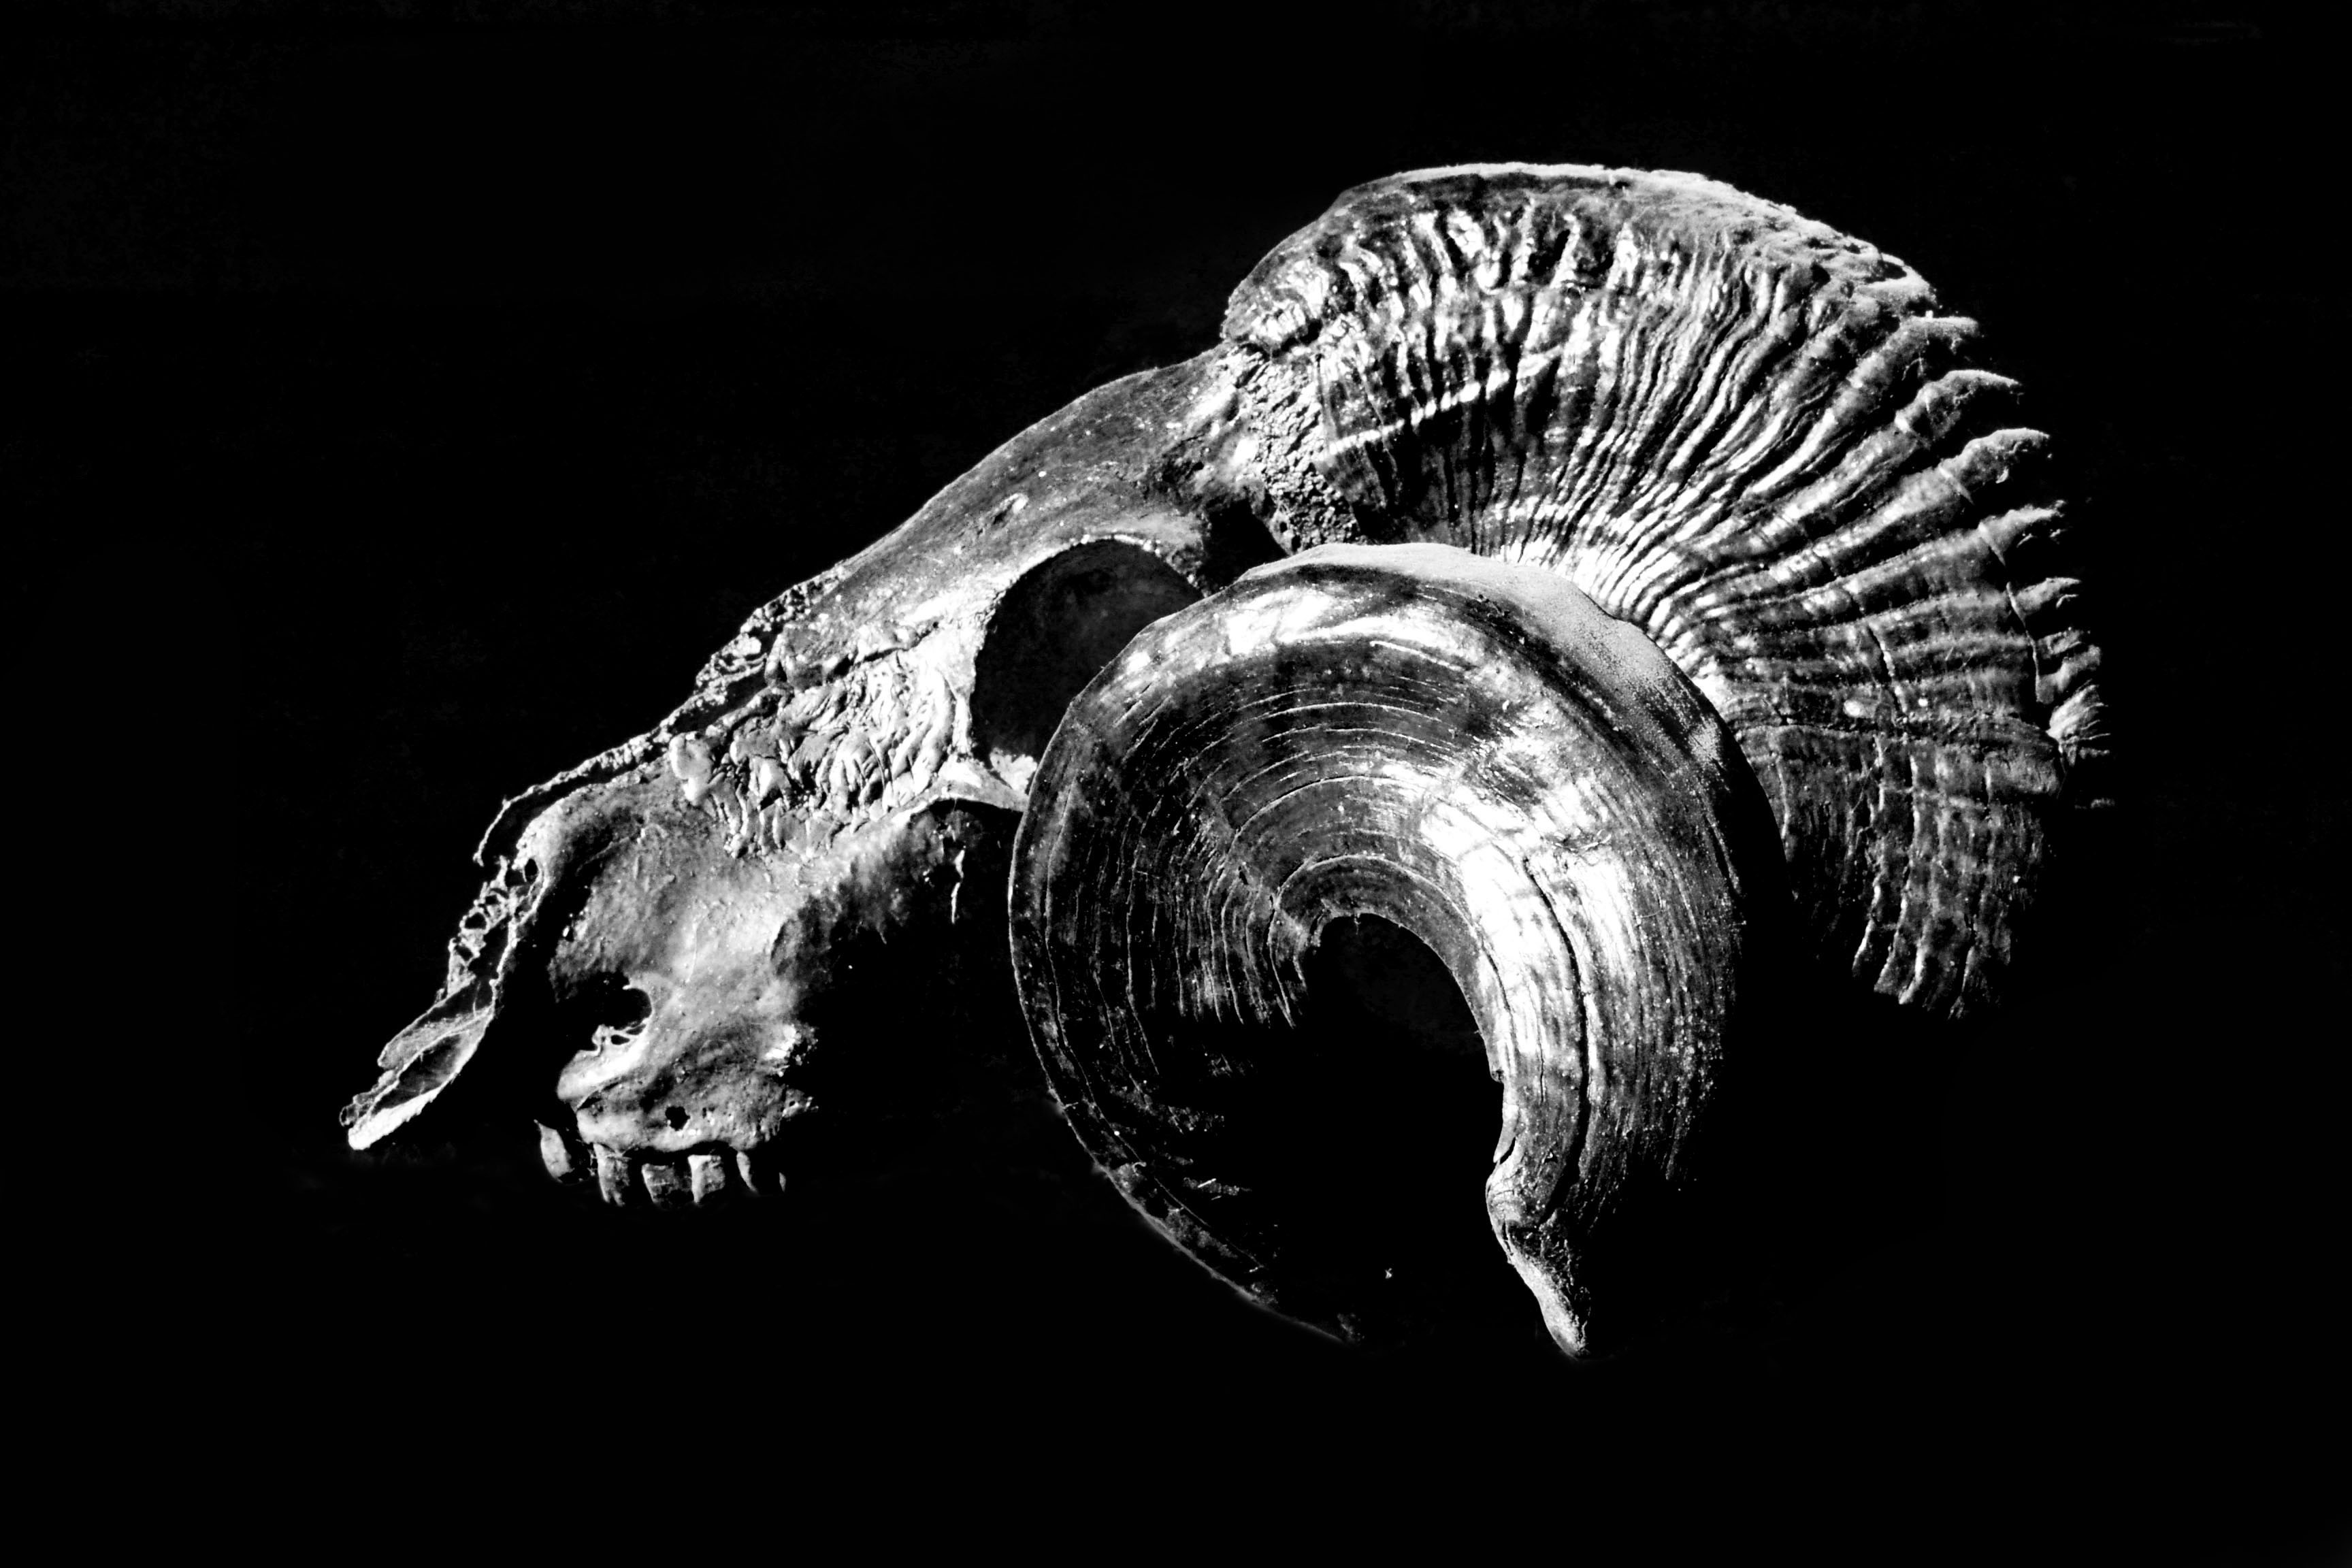
wing, black and white, photography, darkness, black, monochrome, close up, organ, macro photography, monochrome photography